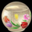
Label: bowl